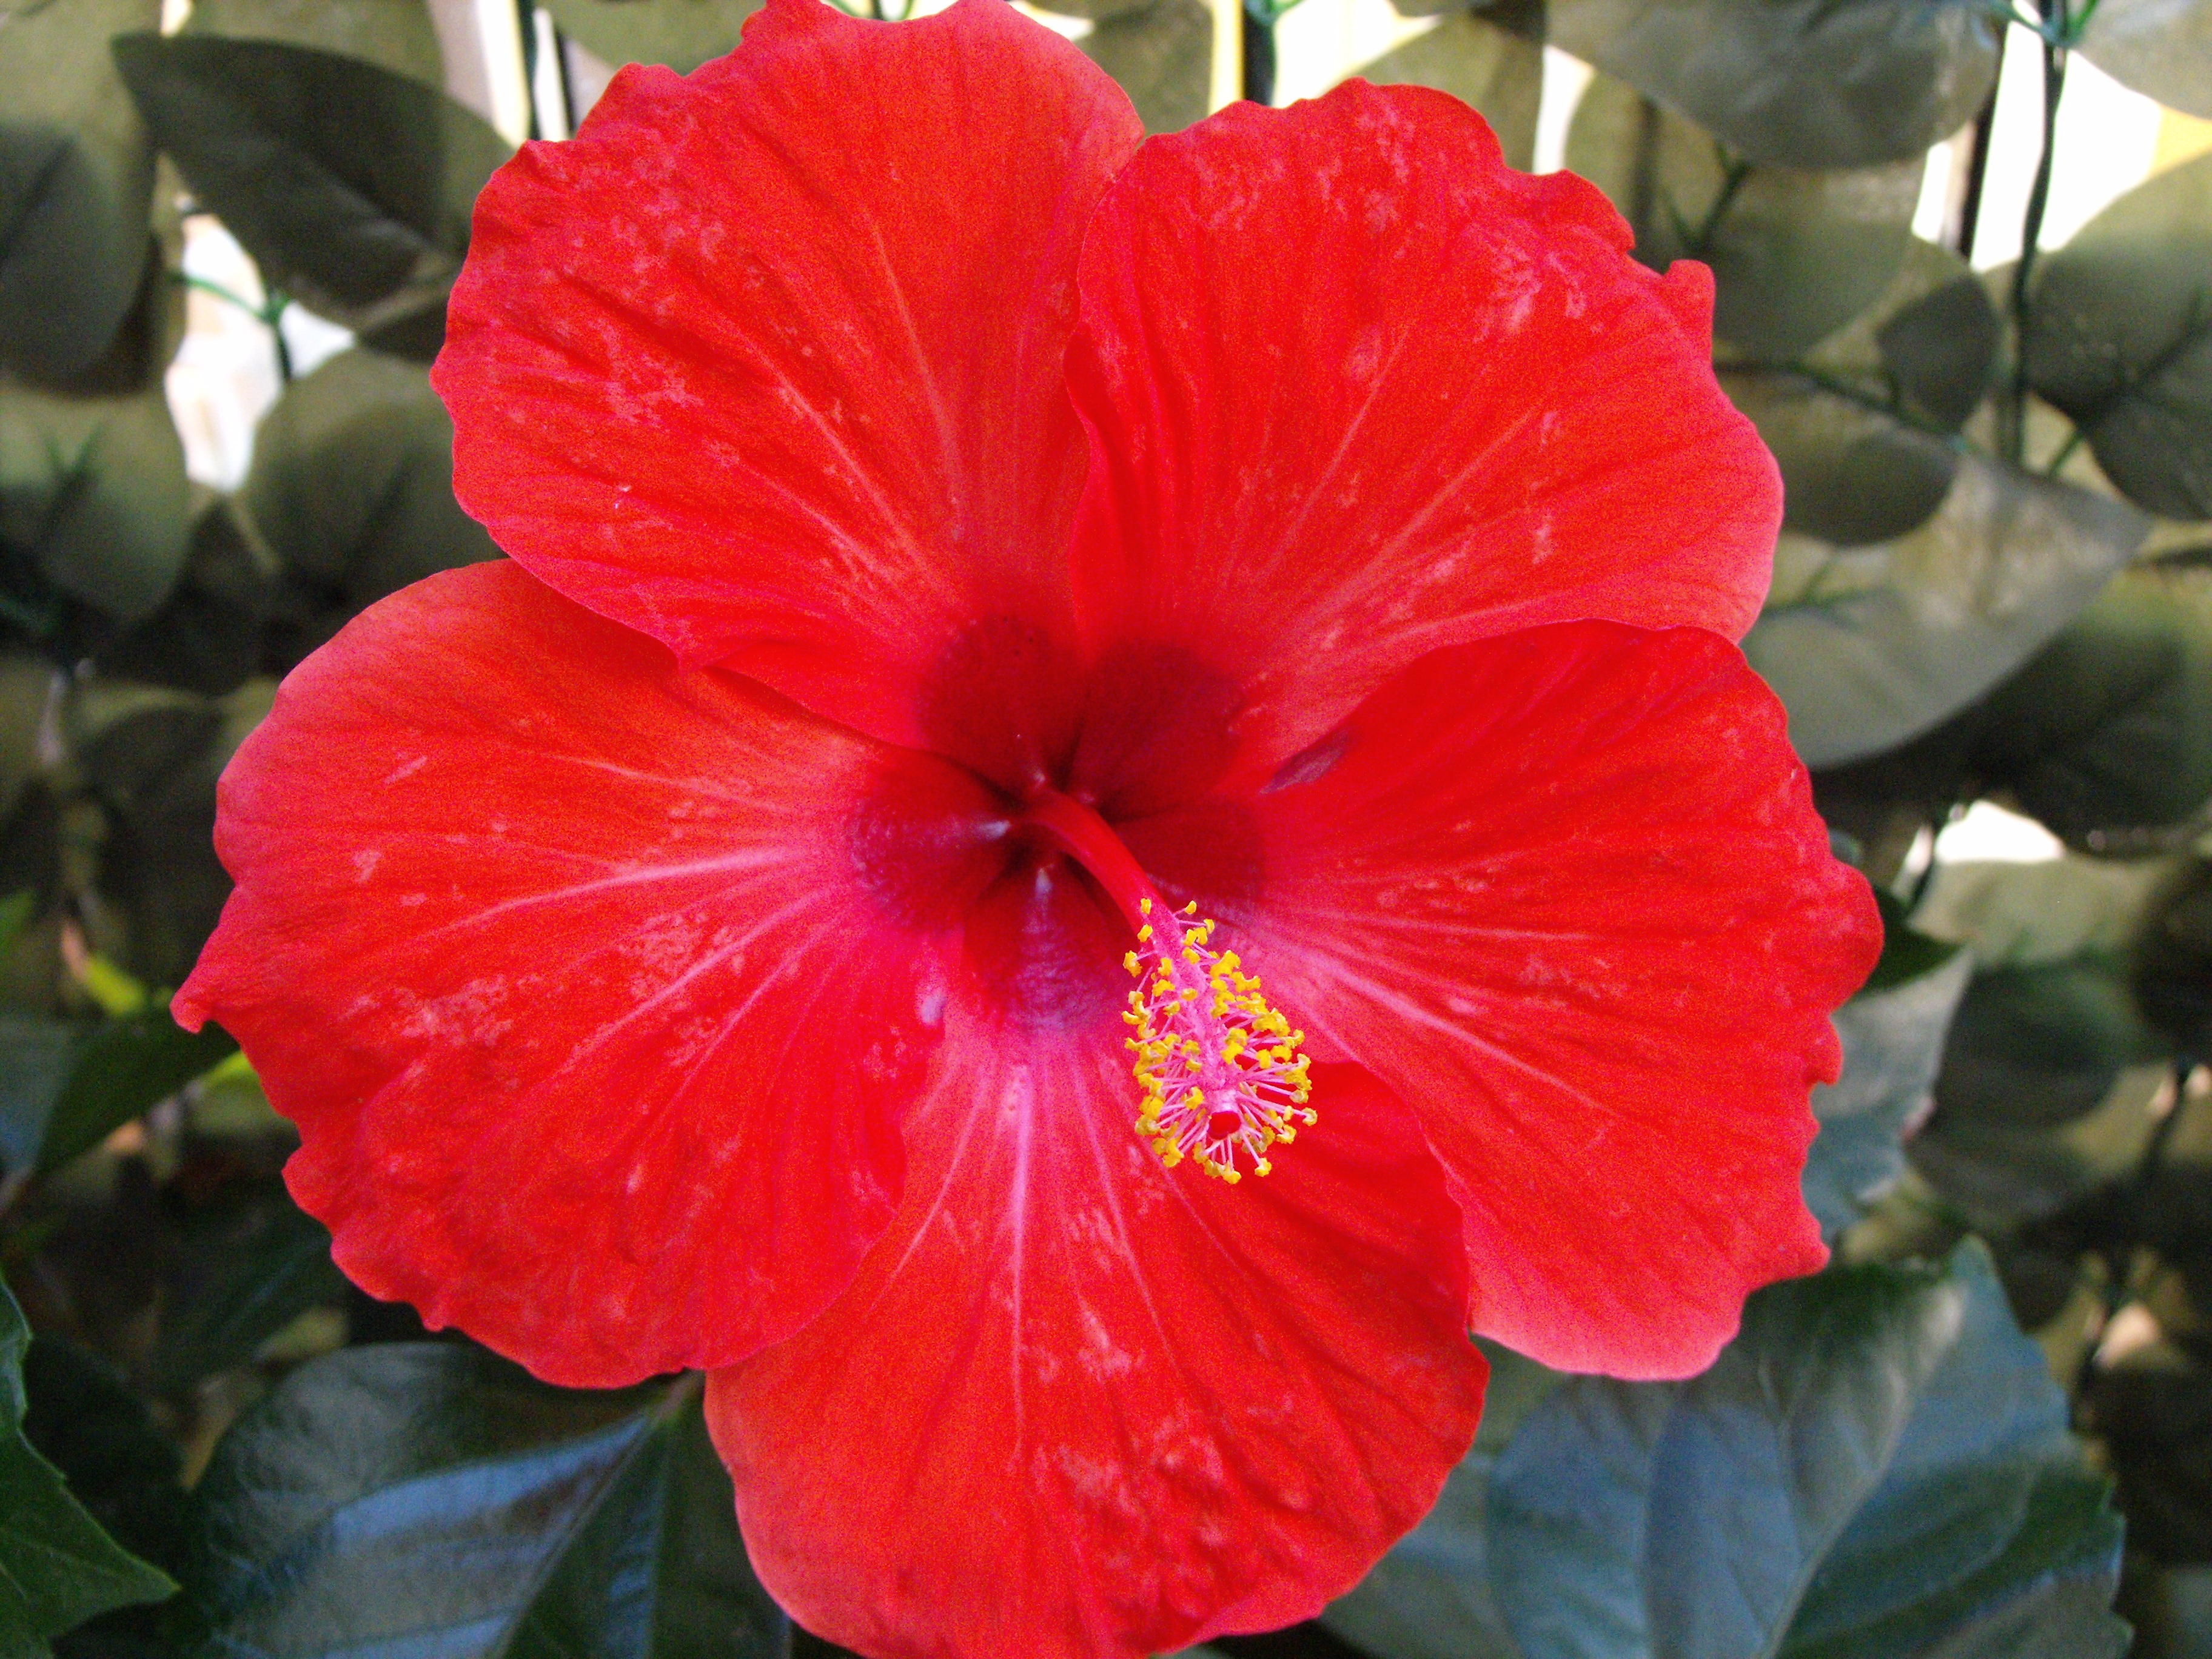
plant, flower, petal, red, colorful, flora, red flower, shrub, hibiscus, colored, malvaceae, malvales, flowering plant, china rose, chinese hibiscus, annual plant, land plant, mallow family